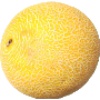
Label: Cantaloupe 1